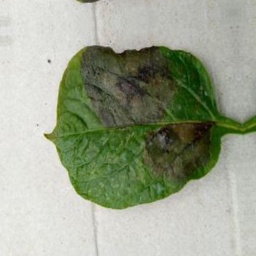
Etiqueta: Late Blight